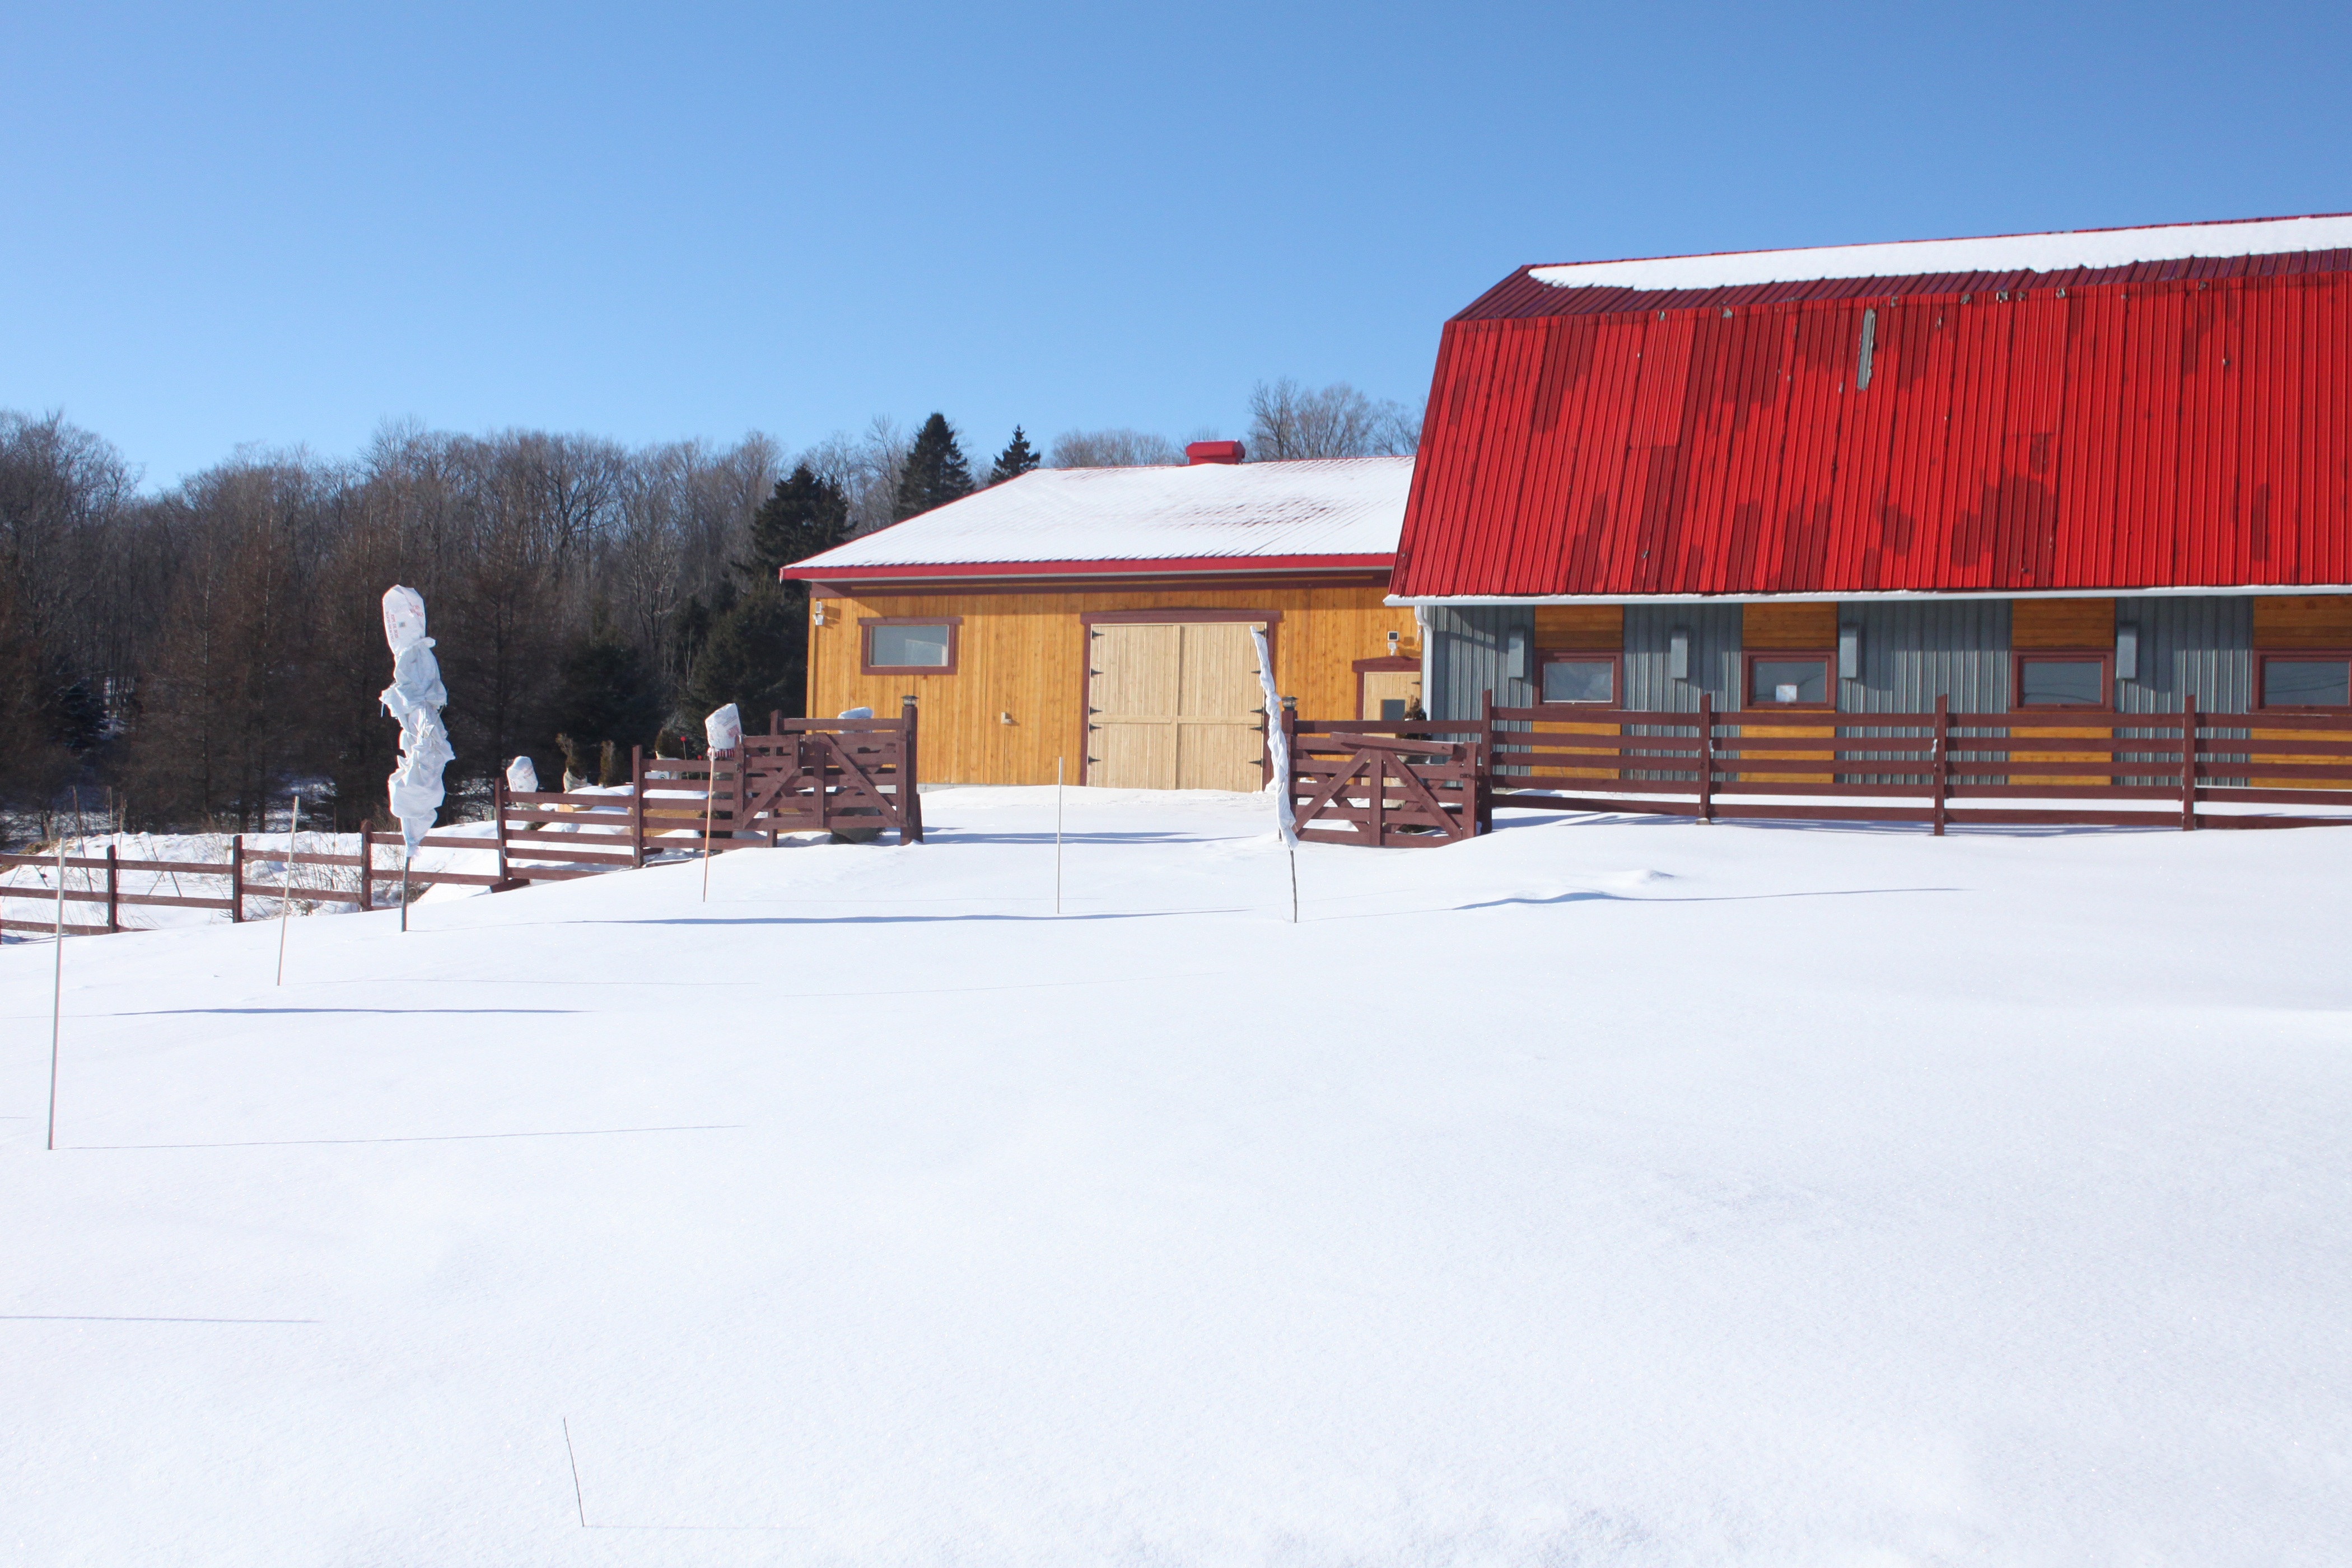
snow, winter, farm, roof, building, barn, home, country, ranch, facade, estate, real estate, ice rink, residential area